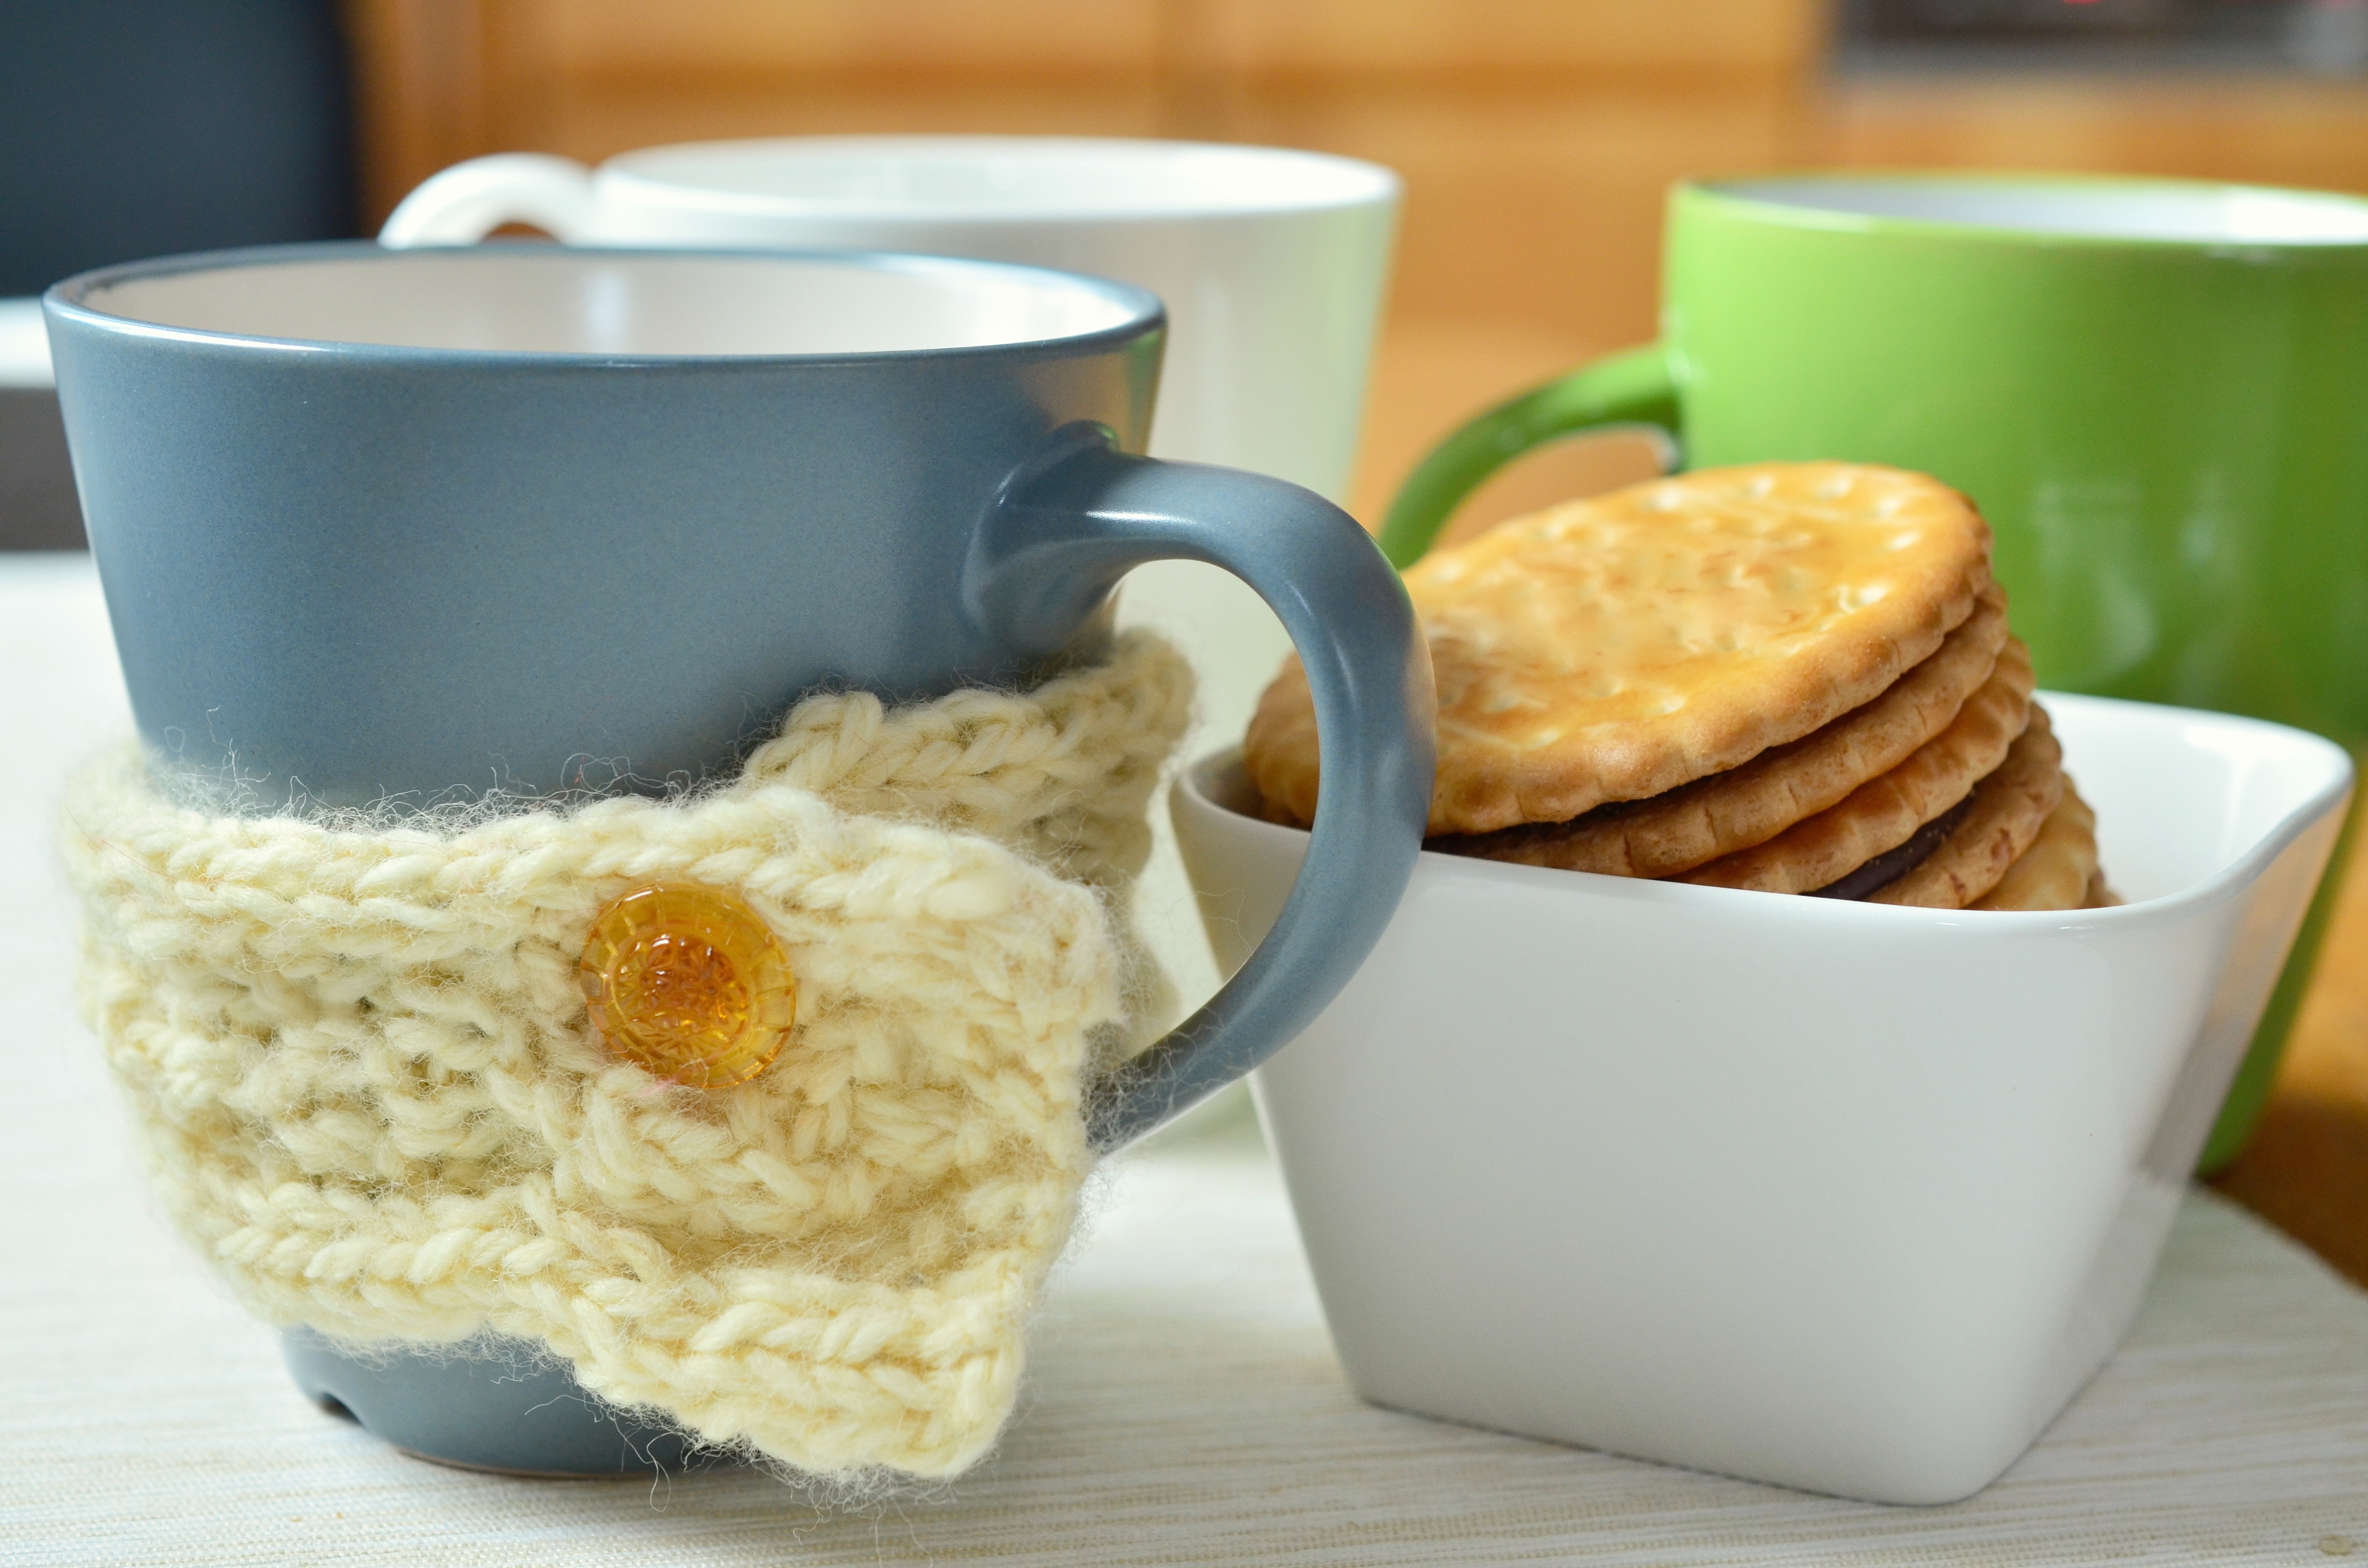
coffee, cup, dish, meal, food, produce, breakfast, baking, dessert, lunch, cuisine, button, cookies, t, knitted, cover, coffee break, hand labor, snack food, thermal protection, knitting pattern